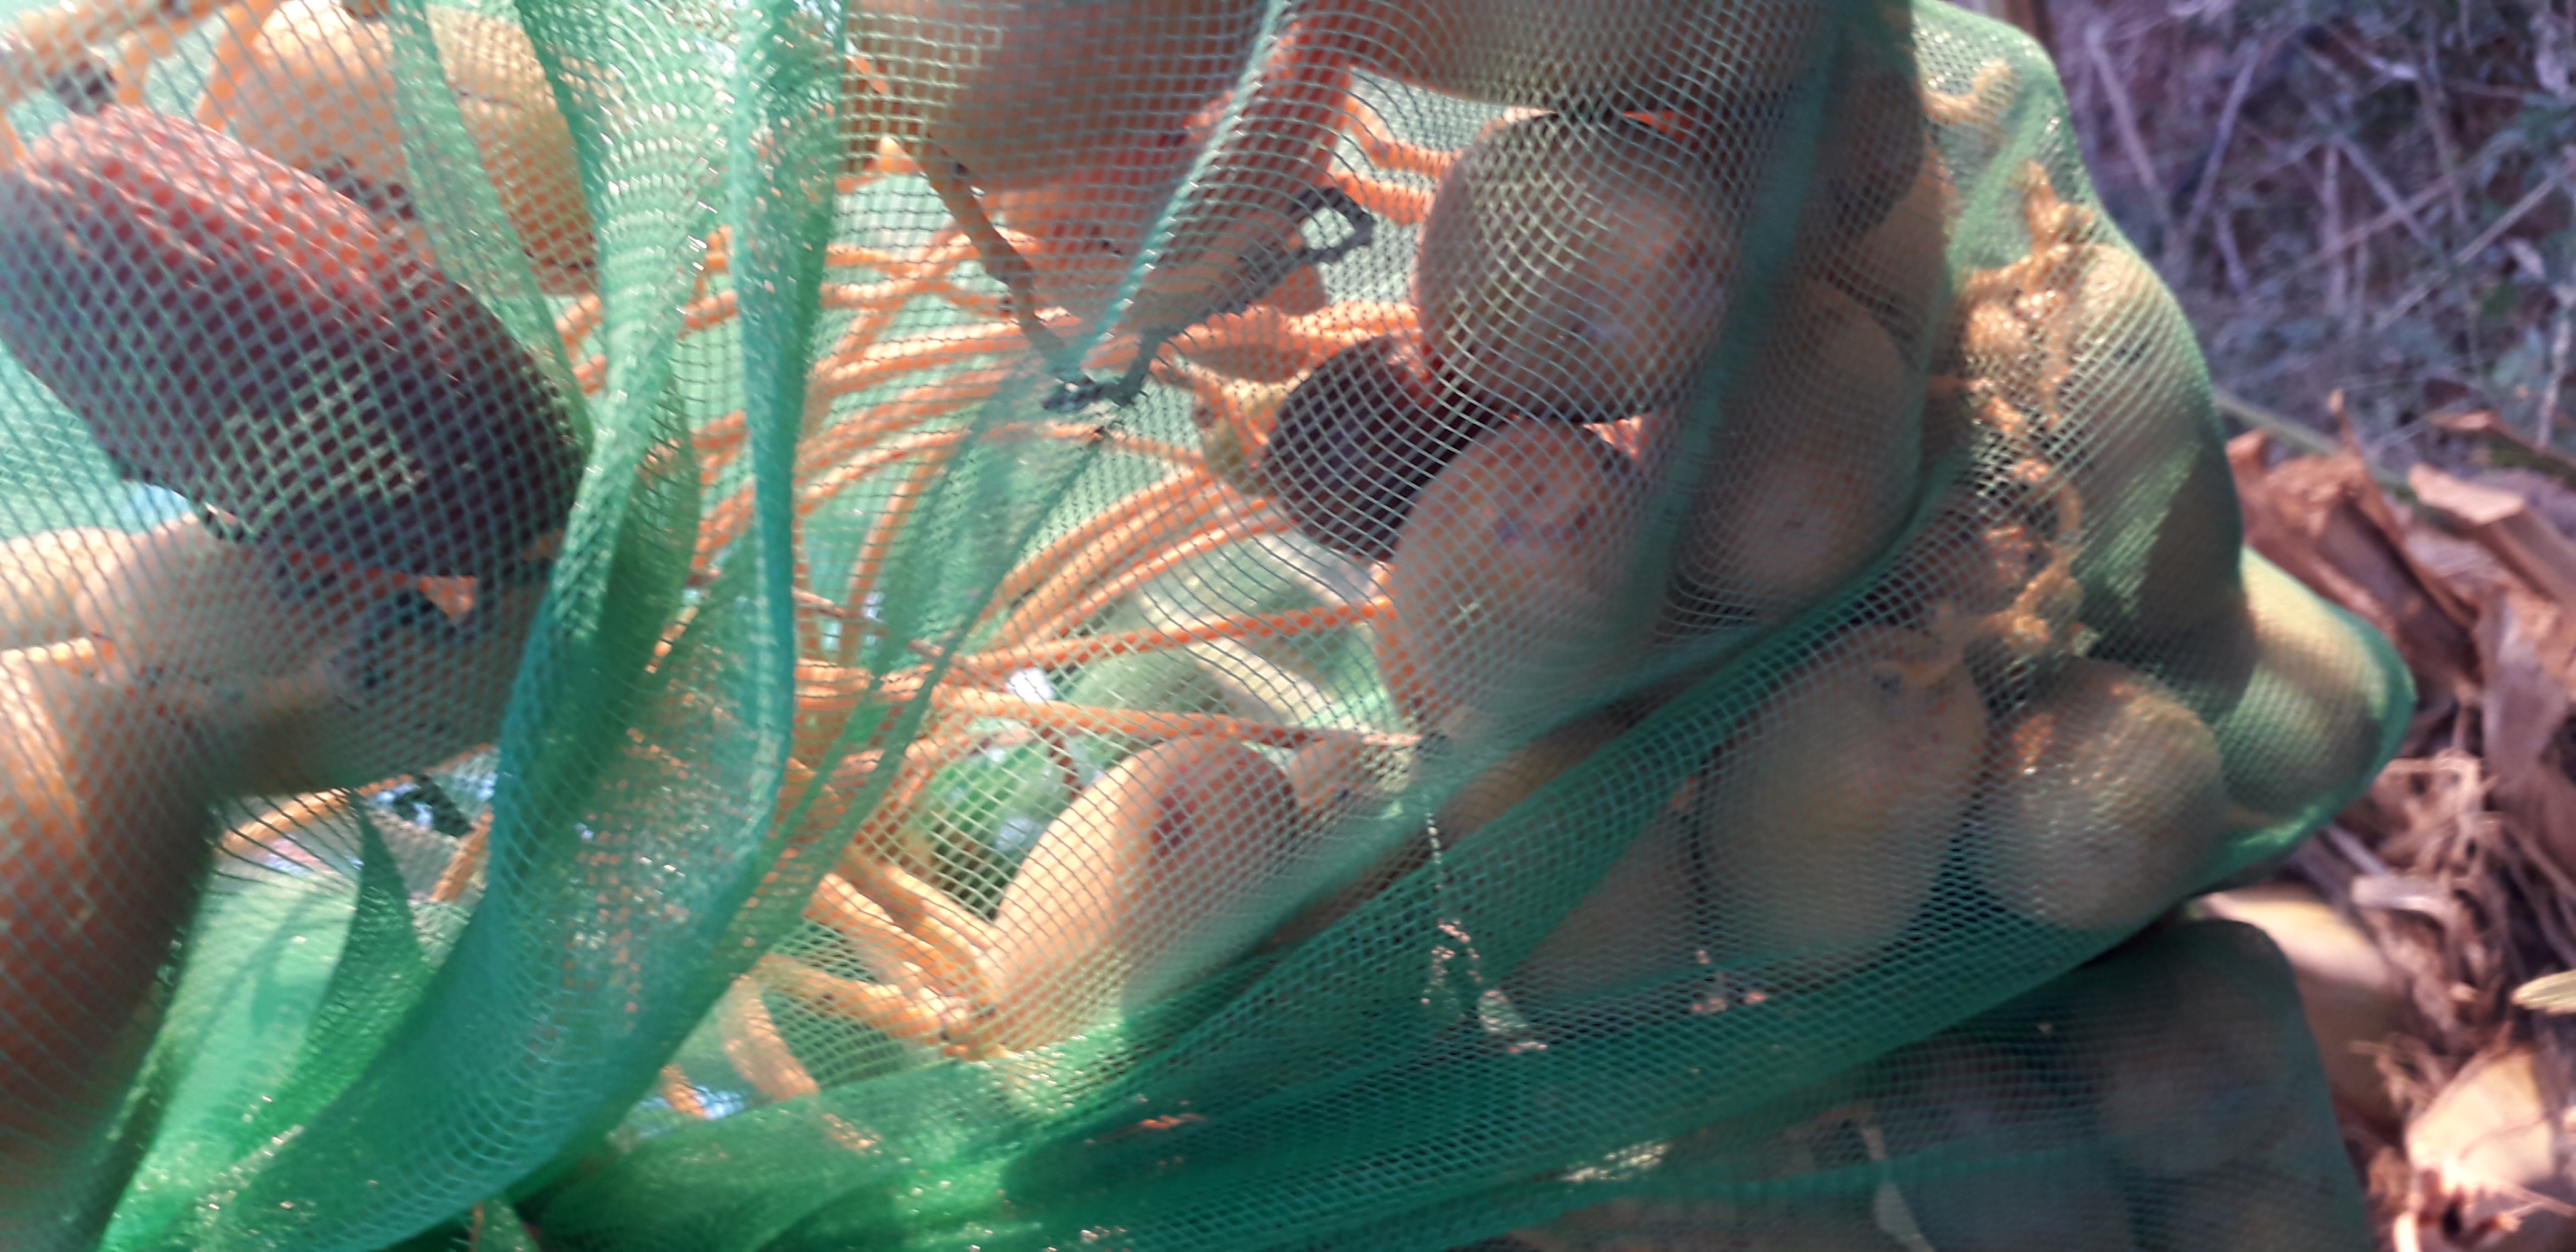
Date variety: Boumajhoul